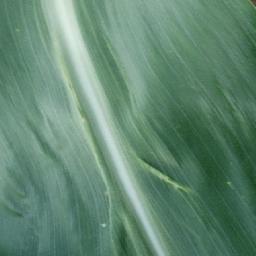
Label: Corn___healthy